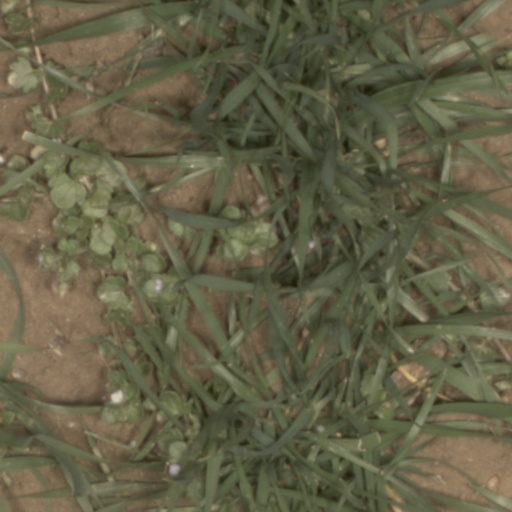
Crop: wheat